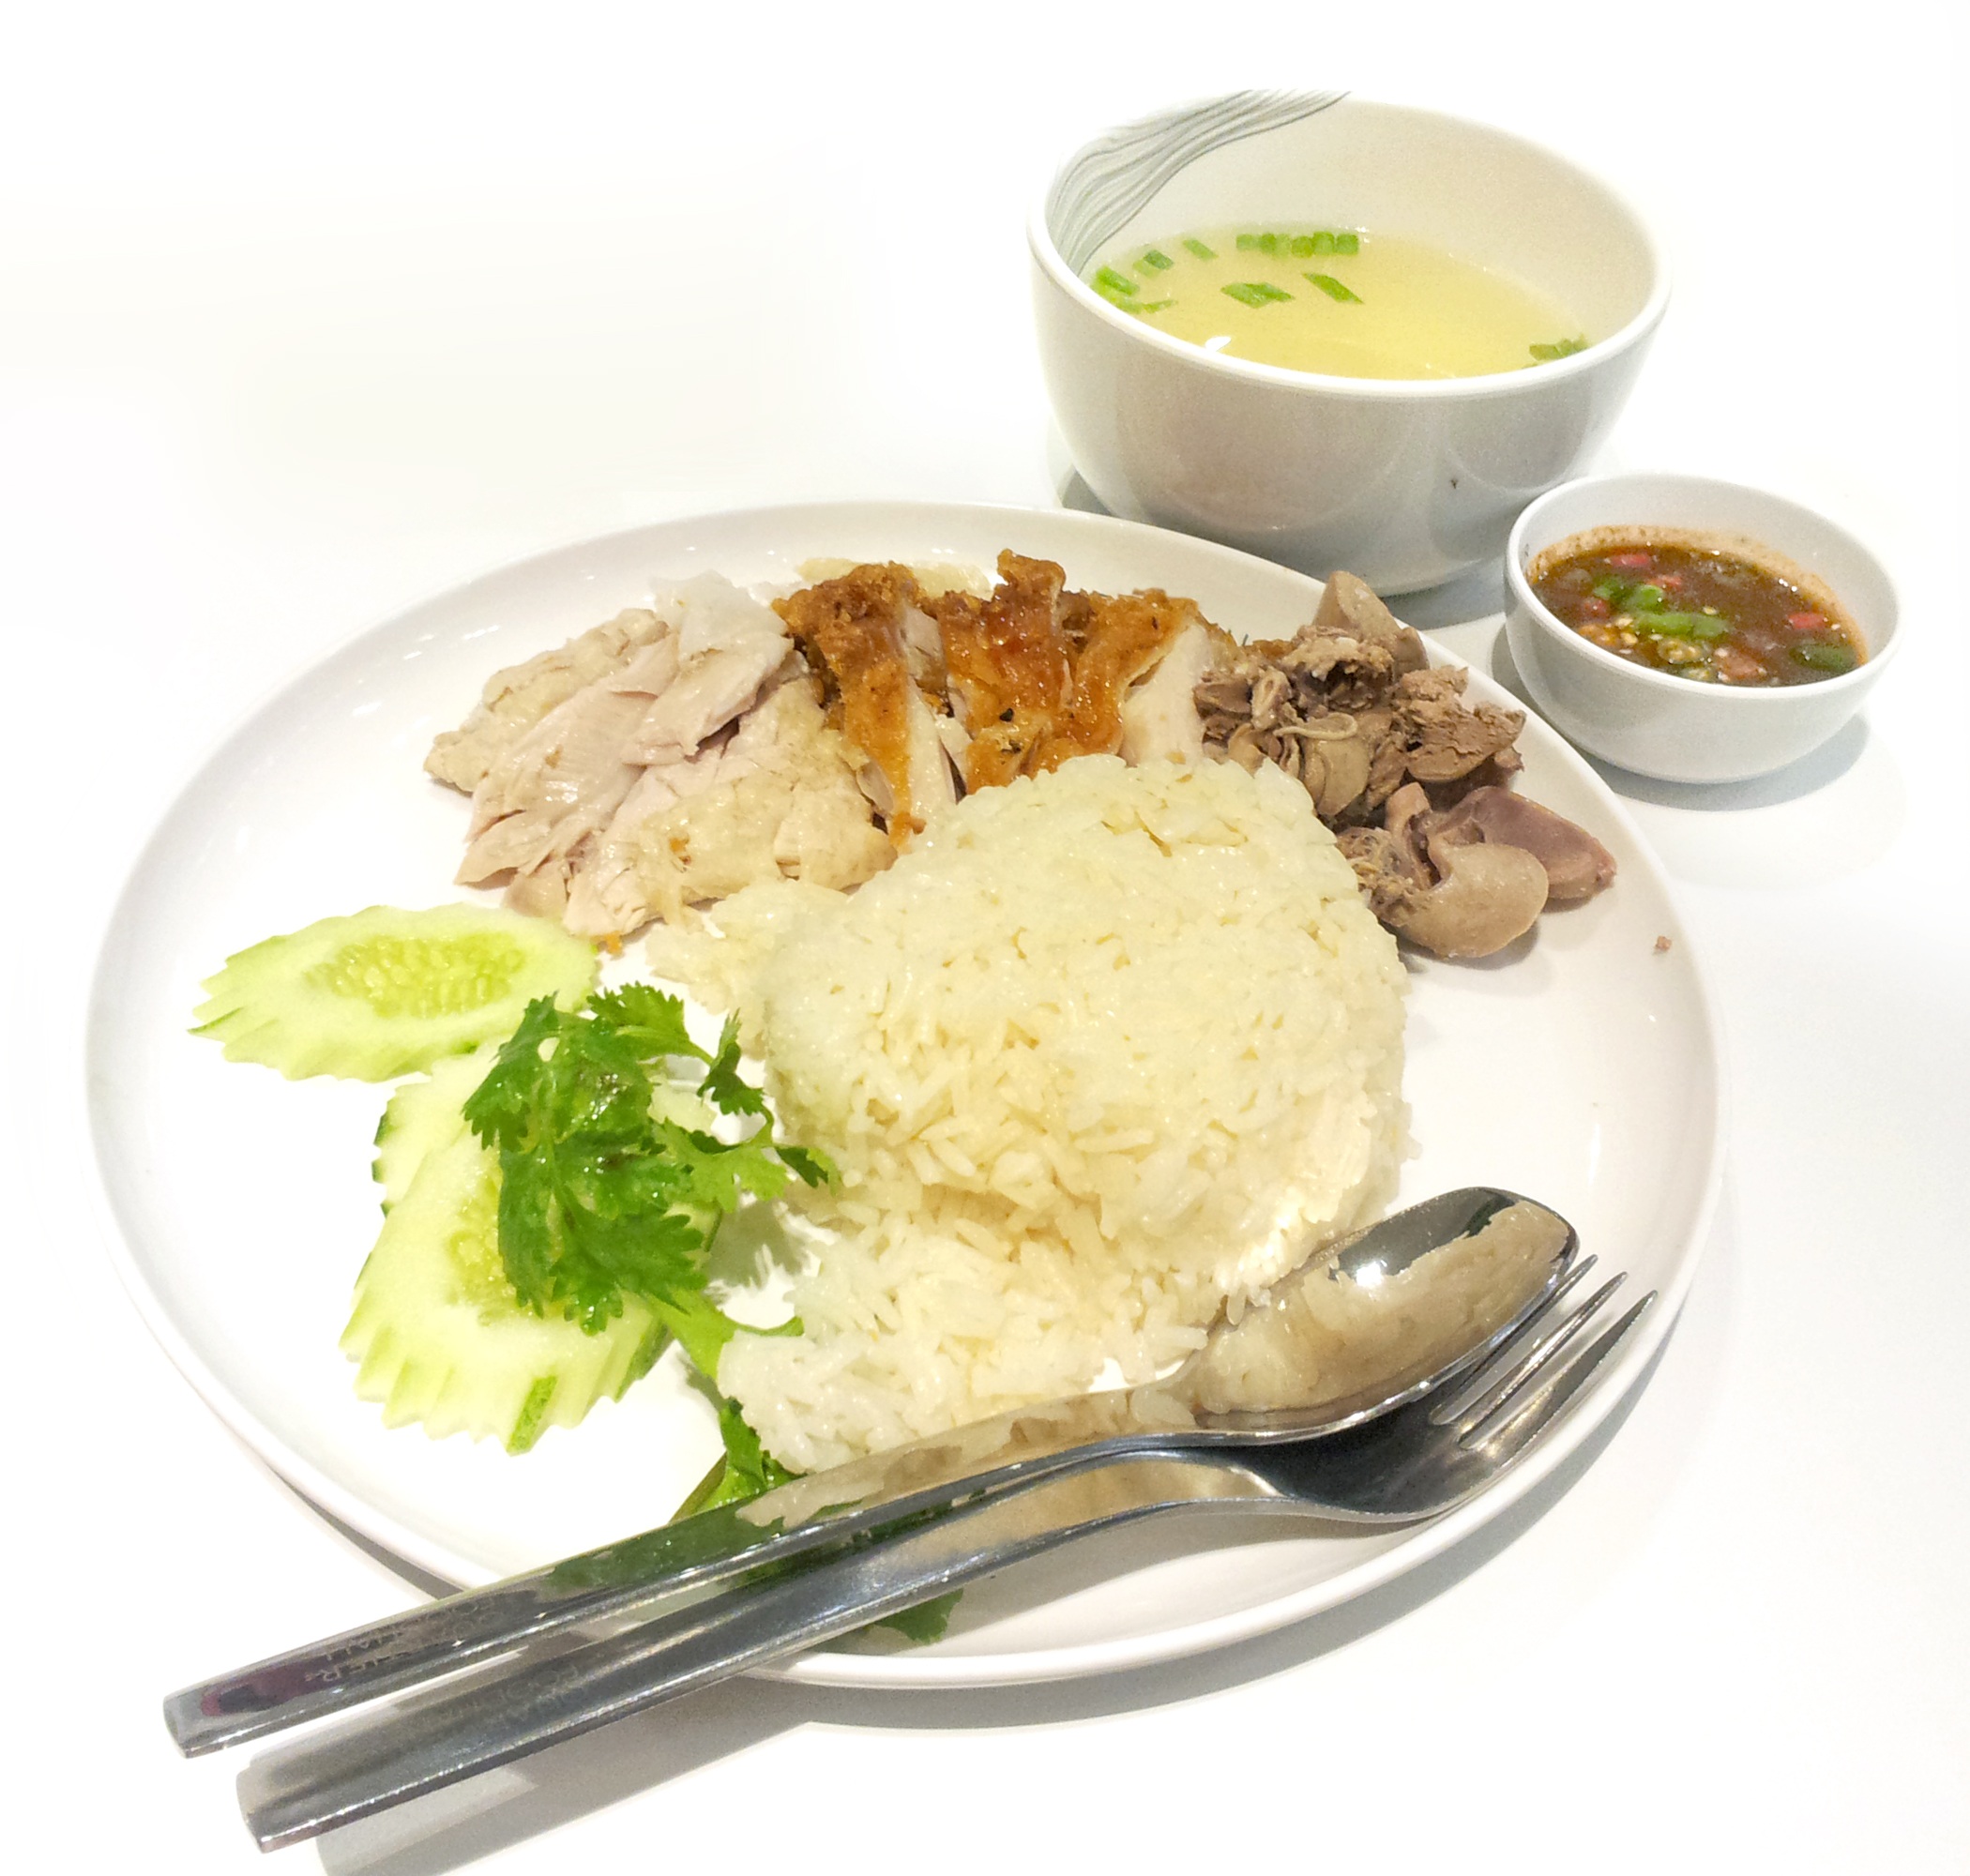
white, dish, meal, food, plate, fish, breakfast, meat, lunch, cuisine, chicken, soup, rice, asian food, dinner, plate of food, steamed rice